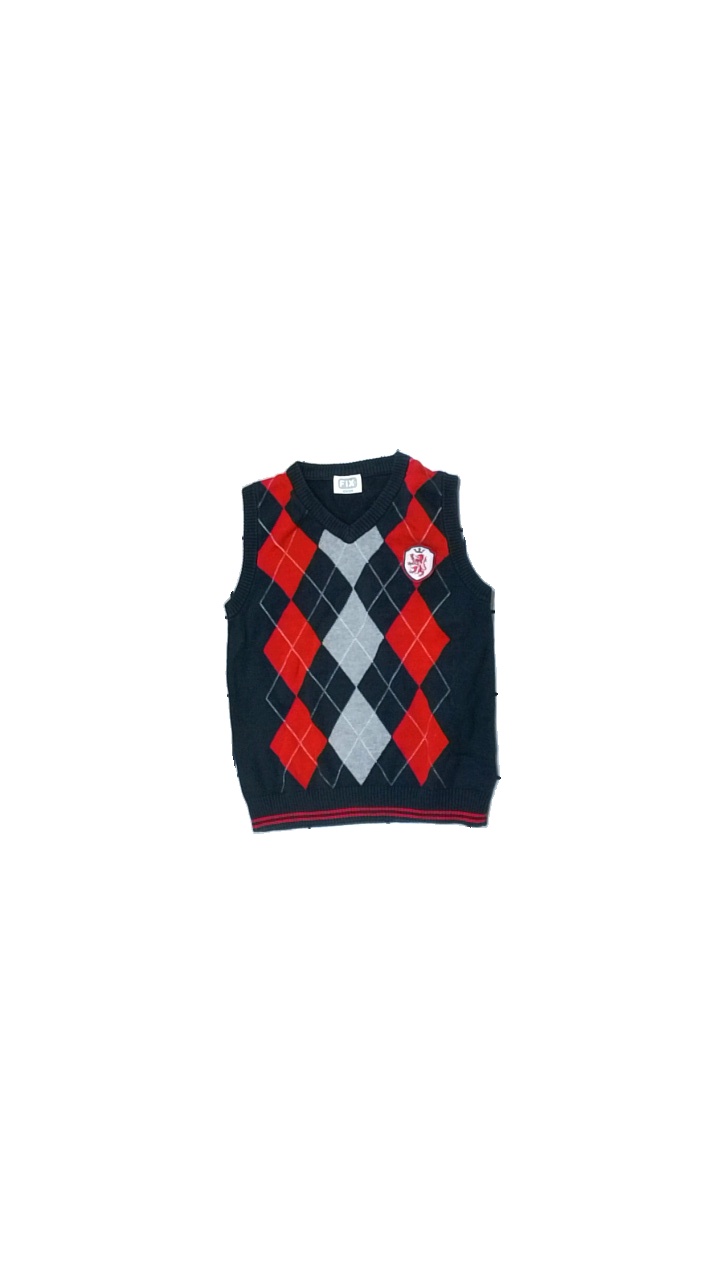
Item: Vest (Children)
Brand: Fix (lindex)
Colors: Blue, Red, Grey
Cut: V-collar
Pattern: Checkered print
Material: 100% cotton
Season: All
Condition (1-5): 2
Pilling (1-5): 3
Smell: Minor
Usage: Export
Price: <50